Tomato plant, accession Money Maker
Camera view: vertical (180 deg); turntable rotation: 90 degrees
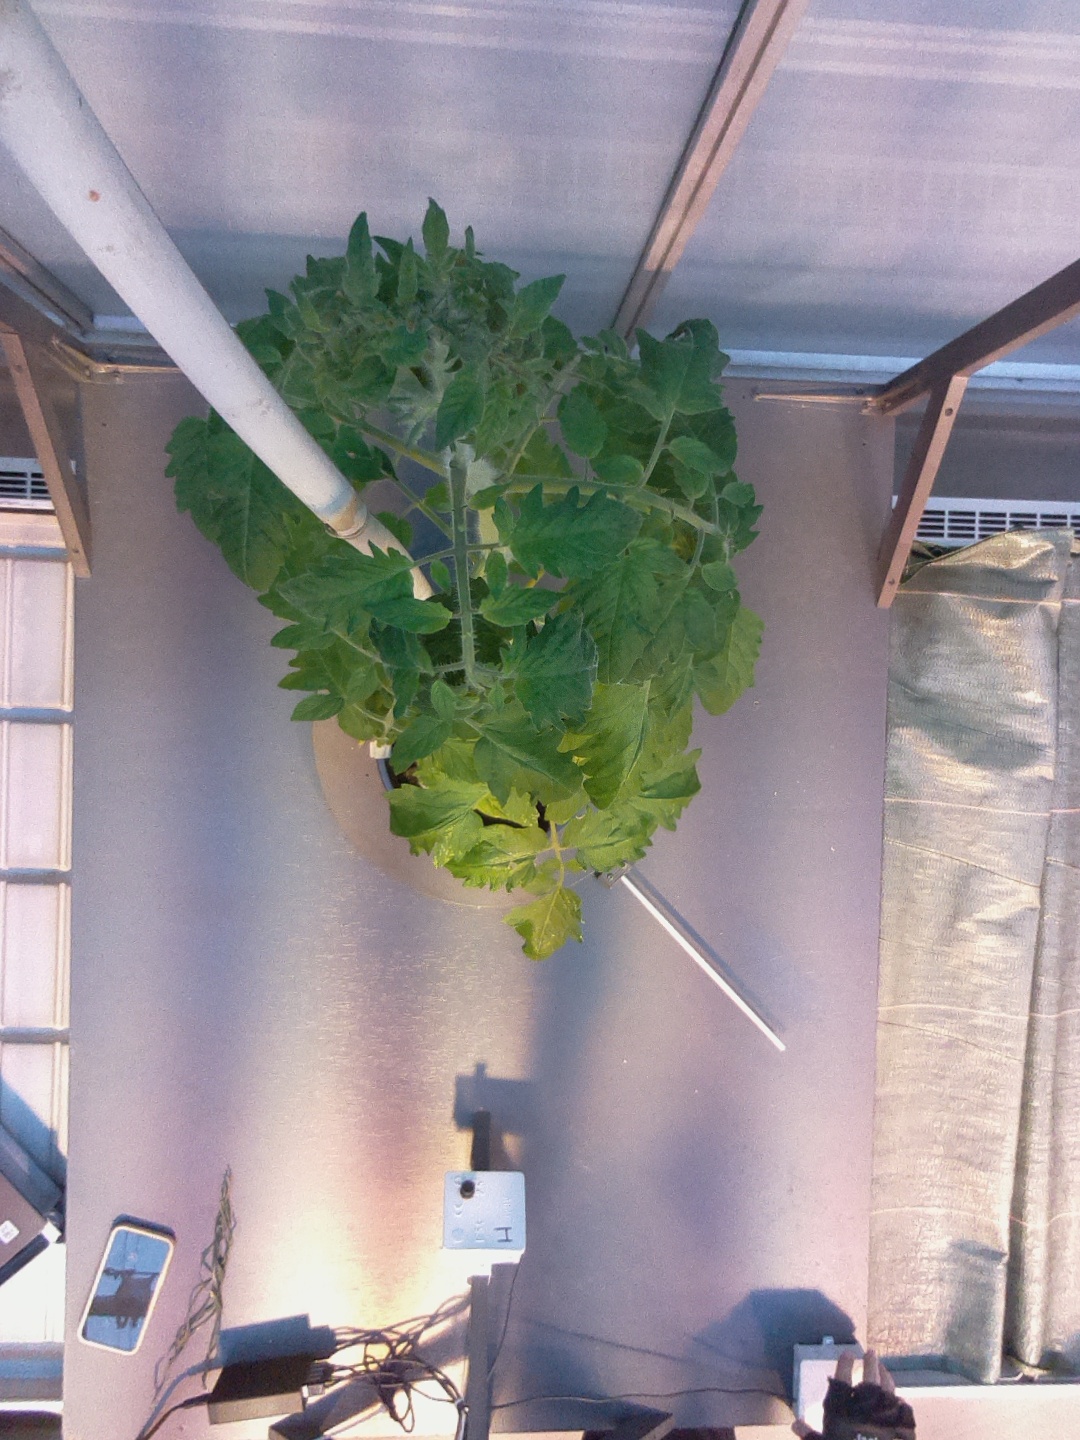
BBCH growth stage 65: Full flowering, 50%-60% of flowers open, first petals falling